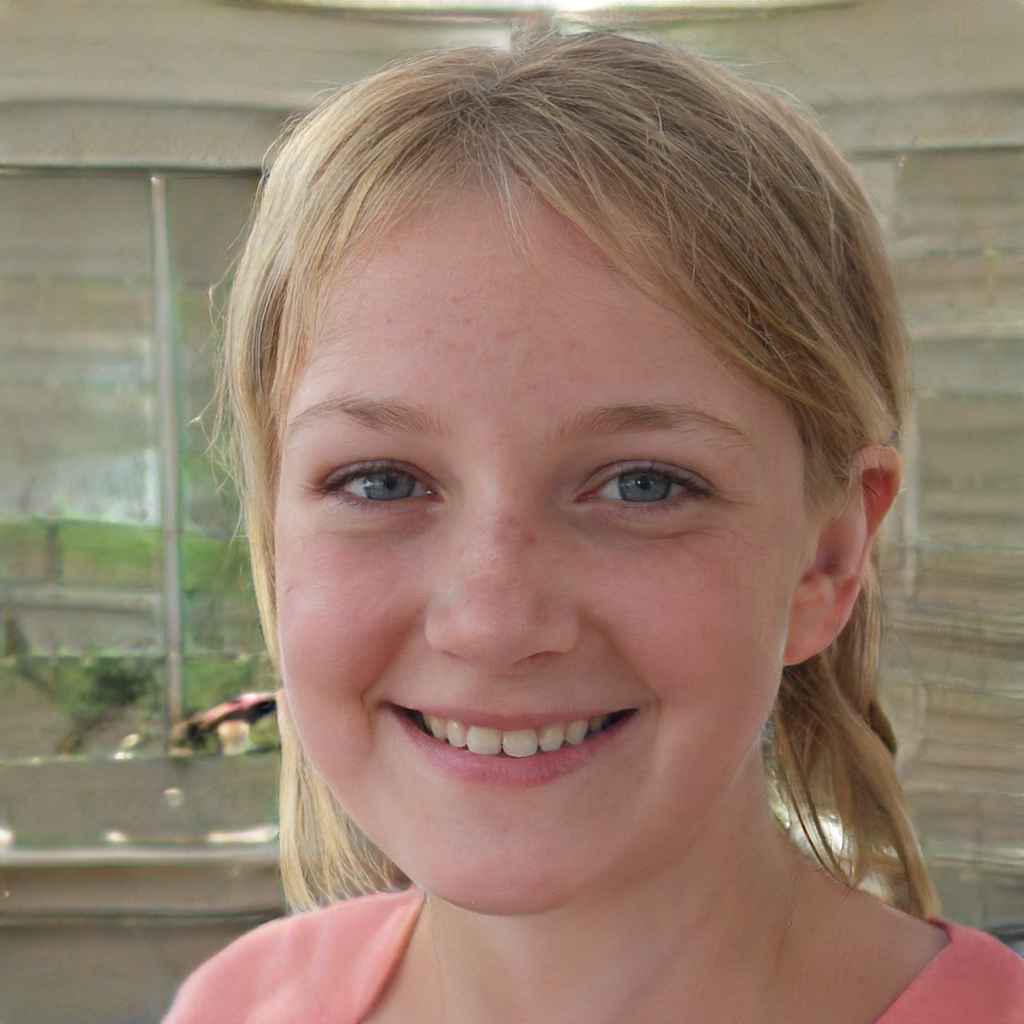
Gender: Female